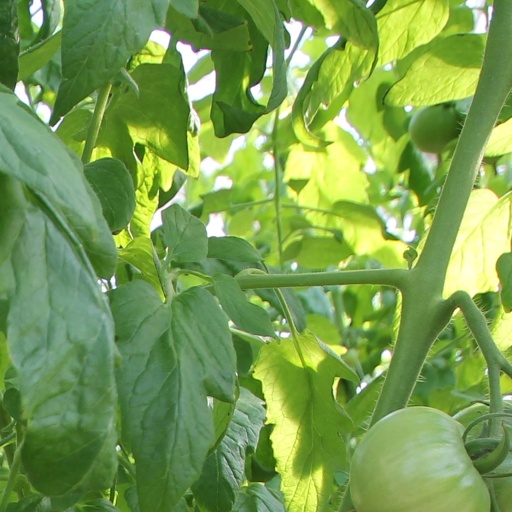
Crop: tomato